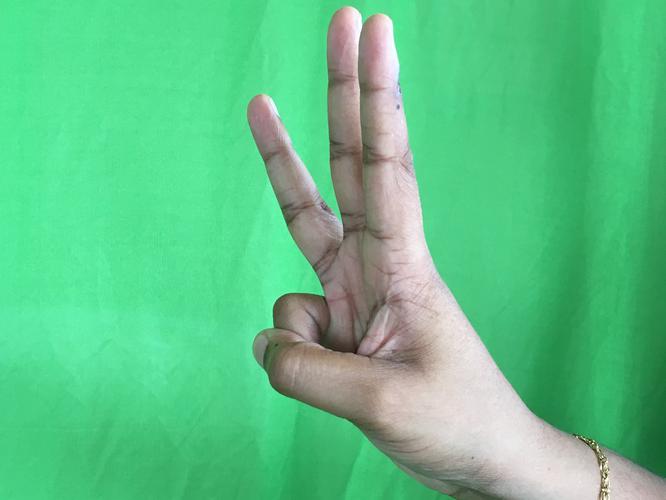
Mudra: Trishulam
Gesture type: single_hand